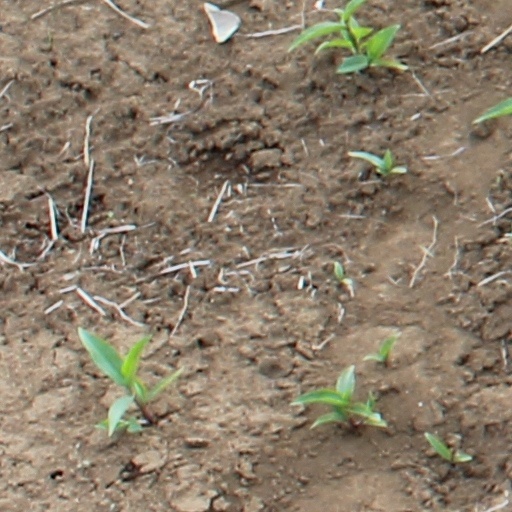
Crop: wheat